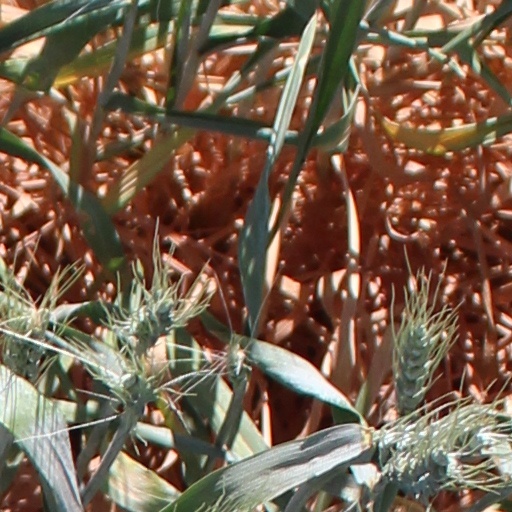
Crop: wheat